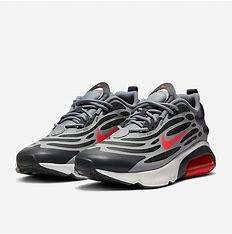
Brand: Nike
Model: Air Max Exosense